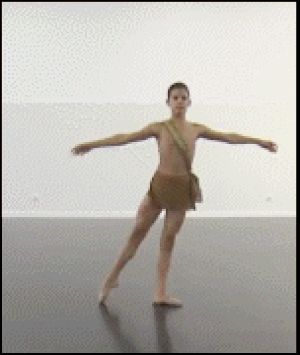
Pirouette par Antonio Casalinho (Prix Junior Varna 2018, Grand Prix Junior YAGP 2018)
Le vocabulaire de la danse classique comprend les termes et expressions utilisés en danse classique. Cet art utilise différents pas, attitudes, positions, mouvements et expressions codifiés, dont on trouvera ci-après la description.